Close Escape

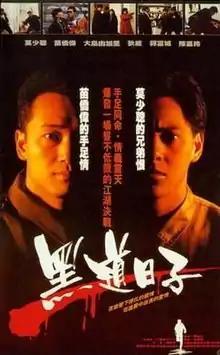
Film poster

Close Escape is a 1989 Hong Kong action film directed by Chow Chun-wing, starring Aaron Kwok, Max Mok, and Michael Miu in his theatrical debut.